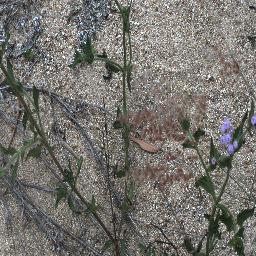
Label: siam_weed